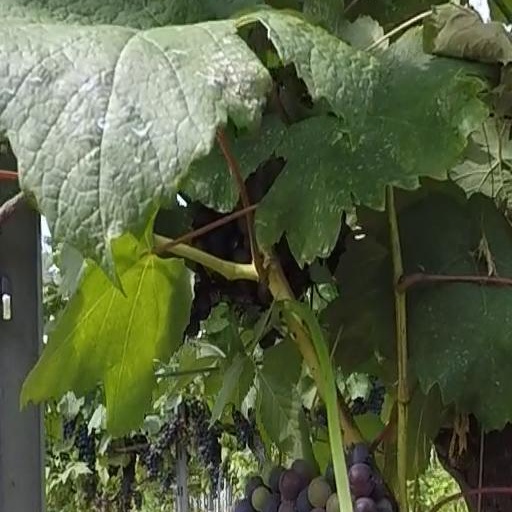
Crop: grape